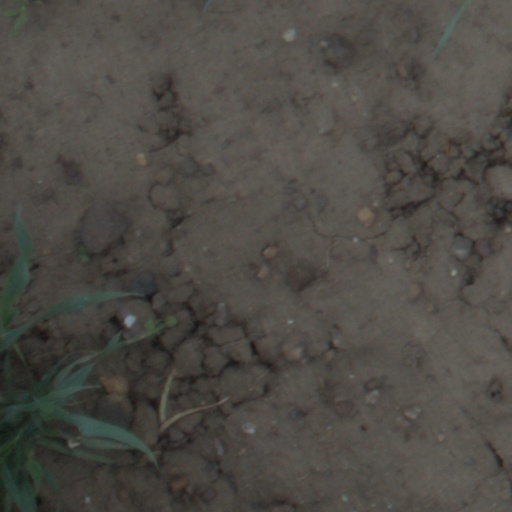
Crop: wheat